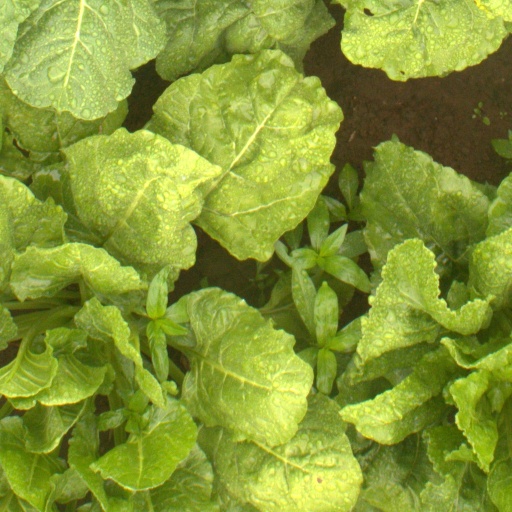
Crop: sugar beet